Trolleybuses in Valparaíso

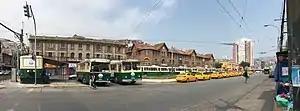
Barón terminus in 2017, with seven Pullman trolleybuses in view and, at the far left, ex-St. Gallen 142 in use as a sales office and a facility for TCSA drivers and supervisors

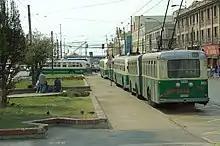
Trolleybuses lined up at Barón terminus, all now in a uniform livery, in 2007. Closest is No. 503, ex-Zürich 129.

Most of the ex-ETS fleet remained stored, unused, in Valparaíso for several years and was eventually scrapped. The few Geneva trolleybuses that had run briefly in Santiago entered service in Valparaíso soon after returning. Otherwise, the only ETS-system trolleybuses that entered service in Valparaíso did so only several years later: two of the Zürich vehicles in 2003, one rebuilt Pullman (116) in 2004 and two Shenfengs (603 and 607), in 2004 and 2005, respectively.